Yèbles

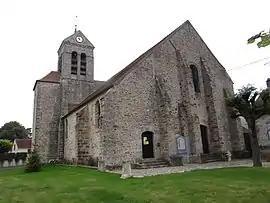
The church in Yèbles

Yèbles is a commune in the Seine-et-Marne department in the Île-de-France region in north-central France.